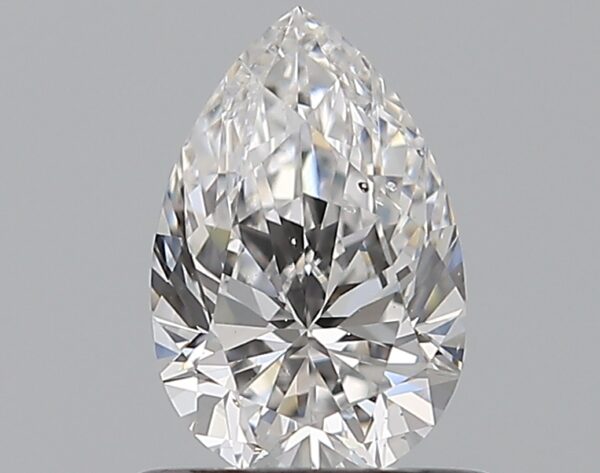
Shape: pear
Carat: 0.65
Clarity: SI1
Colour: D
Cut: EX
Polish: EX
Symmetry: VG
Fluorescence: N
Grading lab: GIA
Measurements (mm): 7.29 x 4.79 x 3.04